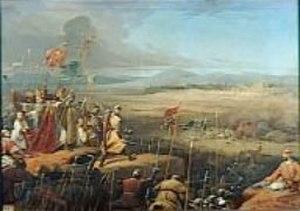
Les salles des Croisades du château de Versailles créées par Louis-Philippe en 1843 comportent les armoiries et noms des principaux chefs croisés.